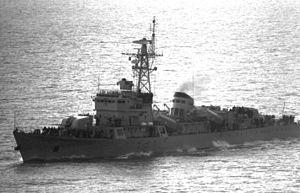
La frégate de Type 053H1 est une sous-classe de frégates lance-missiles dérivée du Type 053 construite et exploitée la Marine de l’Armée populaire de libération.
Cet article dresse la liste des navires de la Marine chinoise en service.